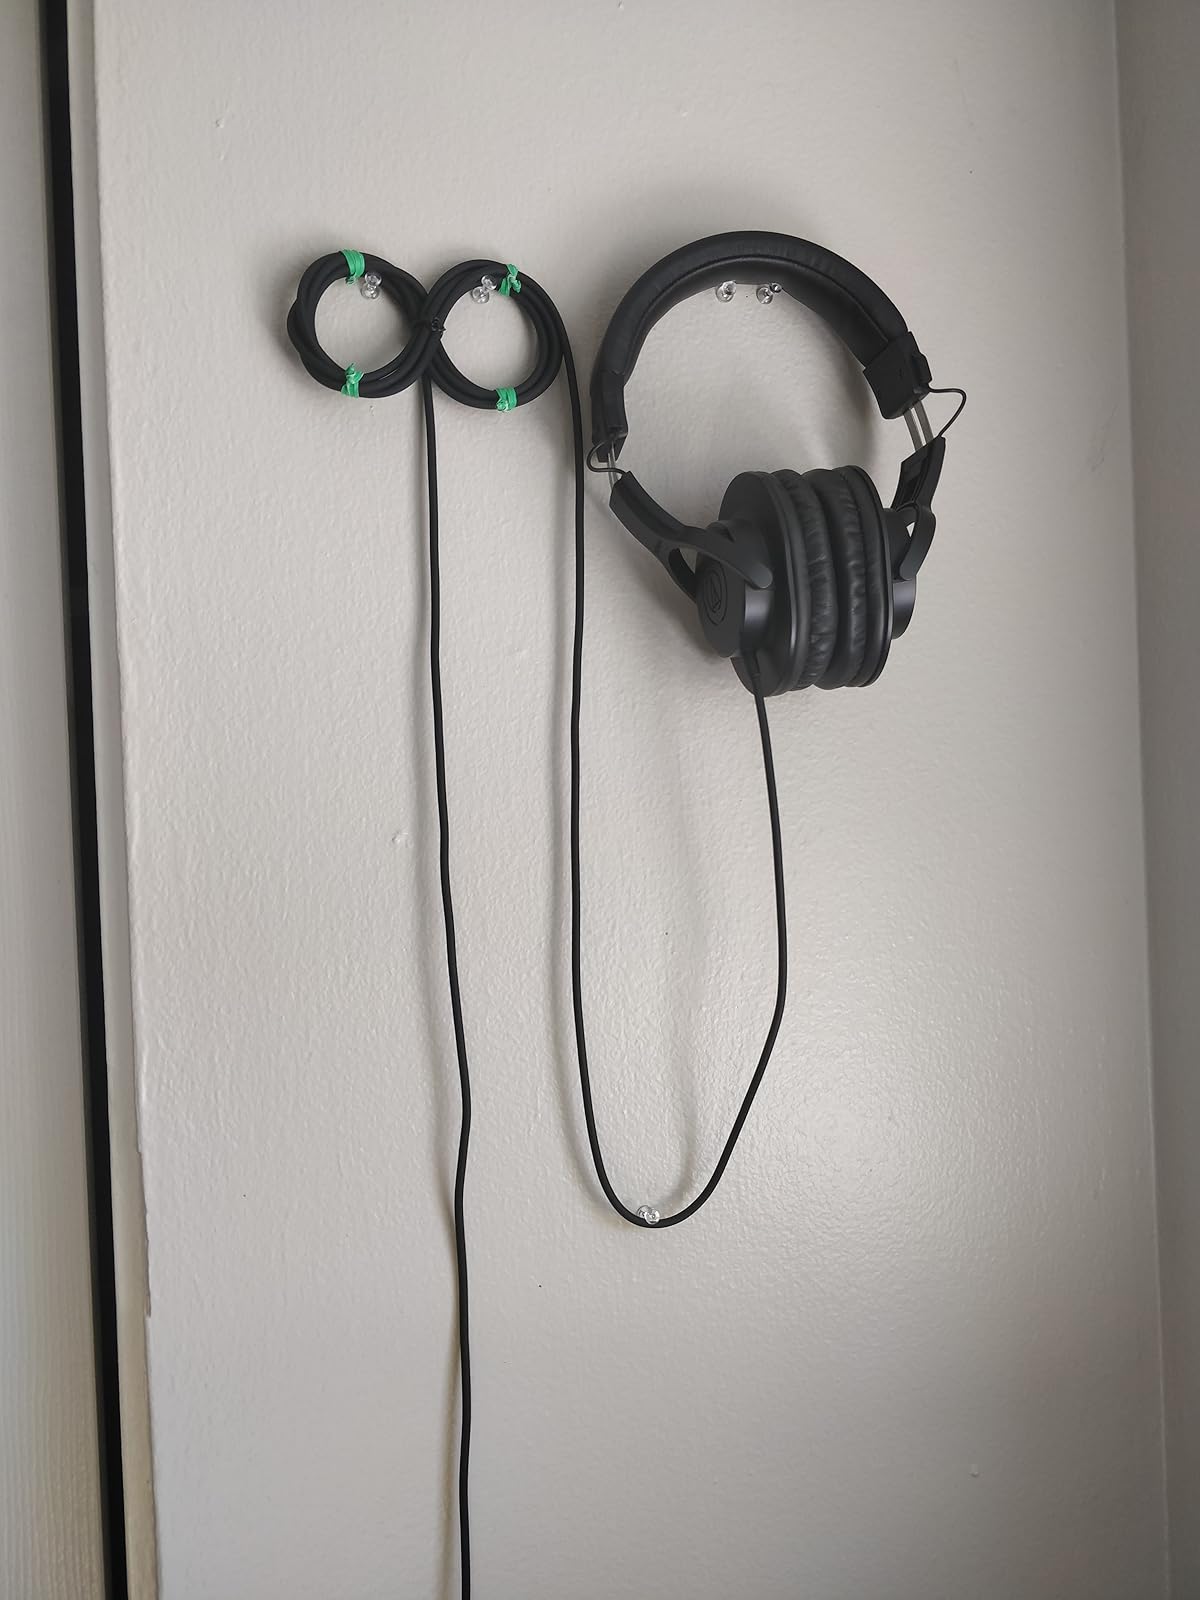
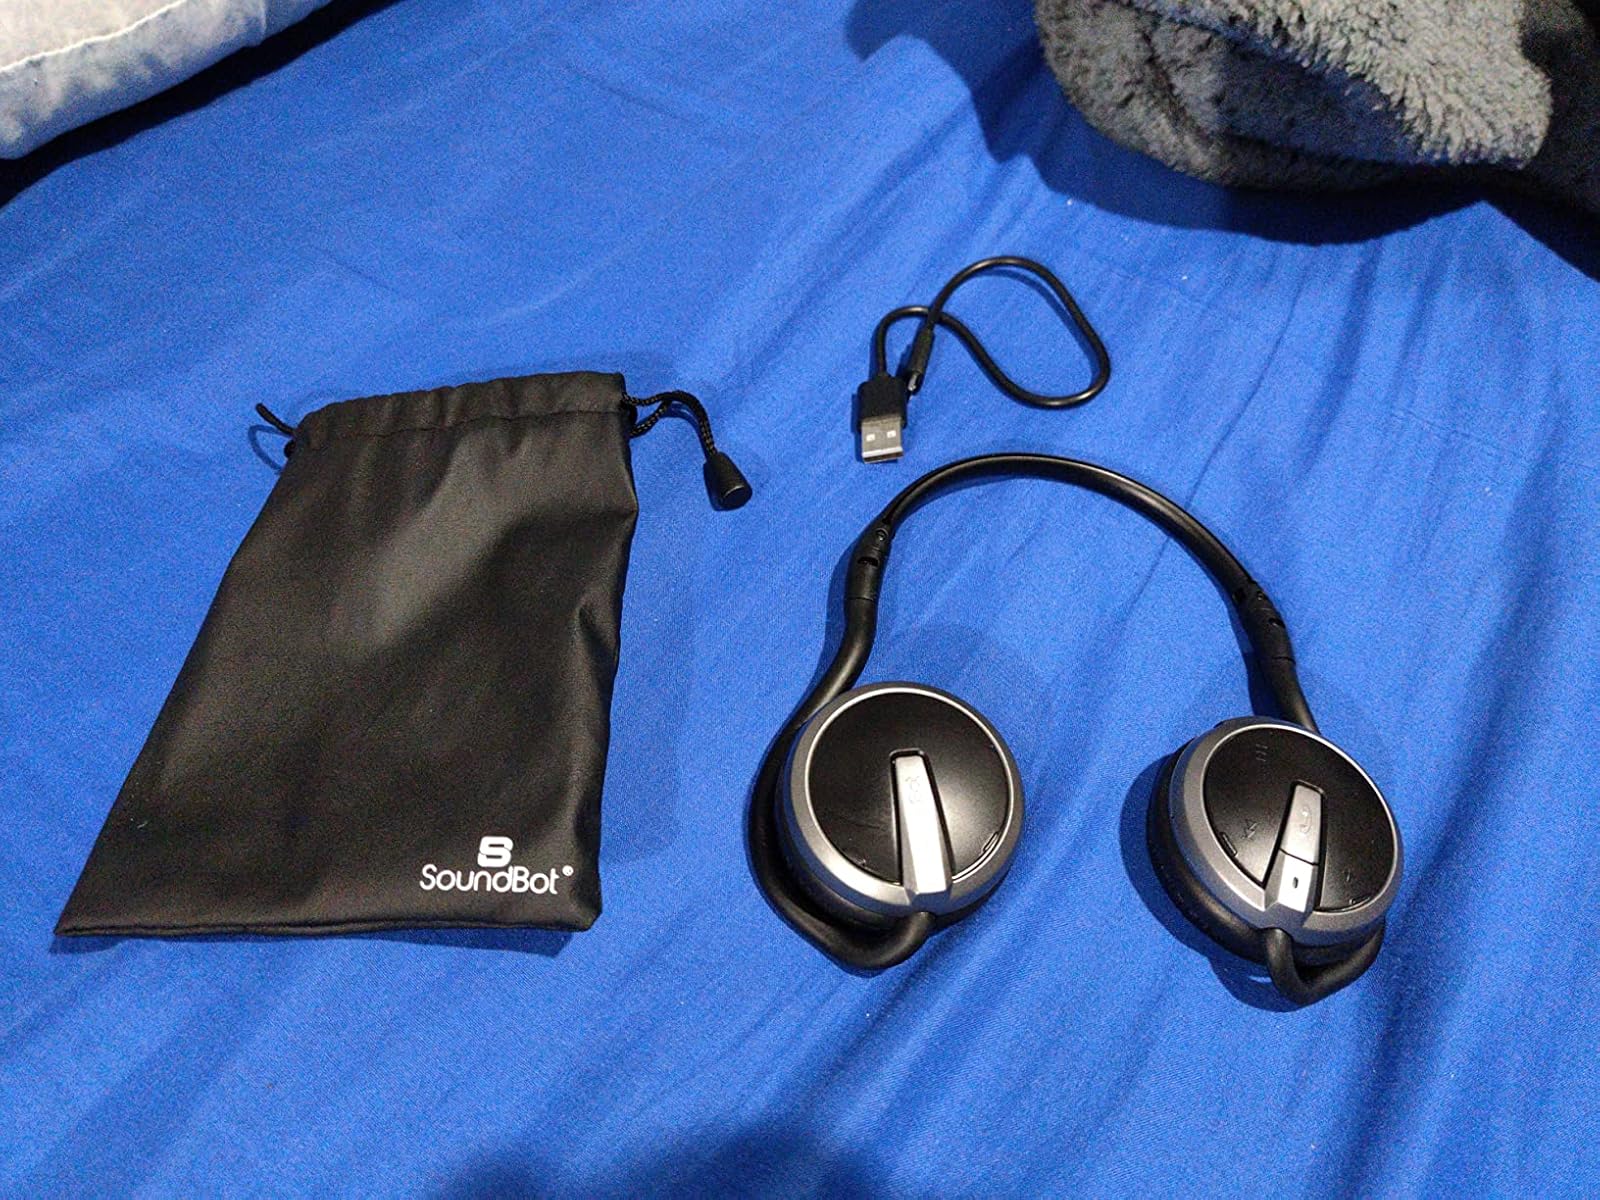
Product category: headphones
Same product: no